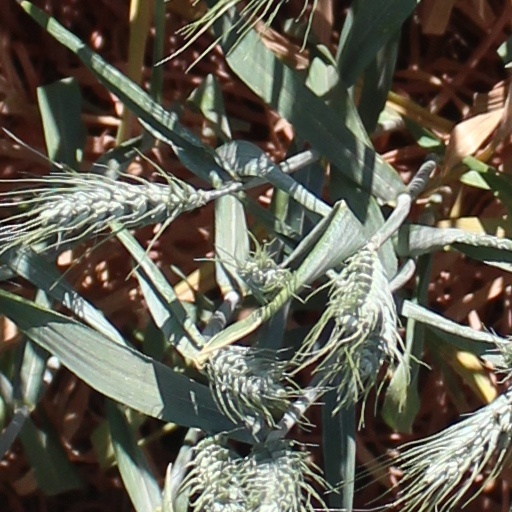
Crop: wheat